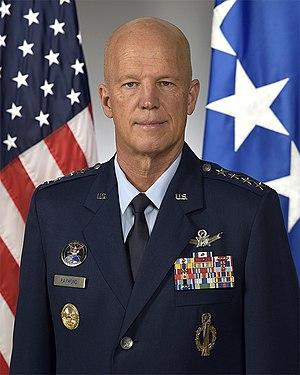
John William Raymond est un général de l'United States Space Force. Il est le premier Chef des Opérations Spatiales, le chef d’état-major de l'United States Space Force.
Le Chef des Opérations Spatiales est le titre du chef d'État-major de l'United States Space Force. Il s'agit d'un général 4 étoiles, membre du Joint Chiefs of Staff, nommé par le président des États-Unis avec confirmation du Sénat. Il est le responsable de la préparation de la Space Force, de même que le principal conseiller du Président et du secrétaire à la Défense, ainsi que celui à la Force aérienne, pour toutes les questions relatives à la Space Force. Depuis la création de la Space Force, le premier et unique Chef des Opérations Spatiales est le général John W. Raymond, qui est également le patron du Space Command.